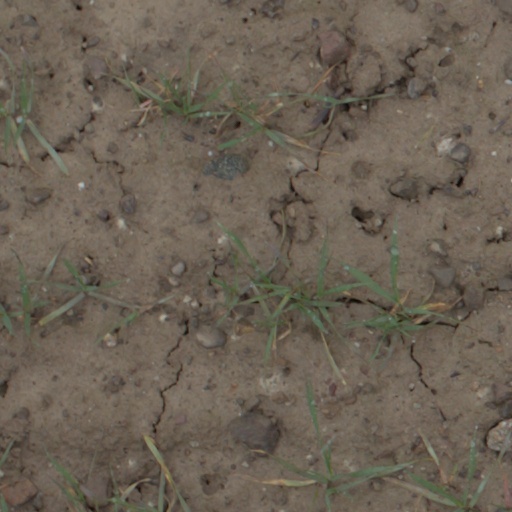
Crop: wheat